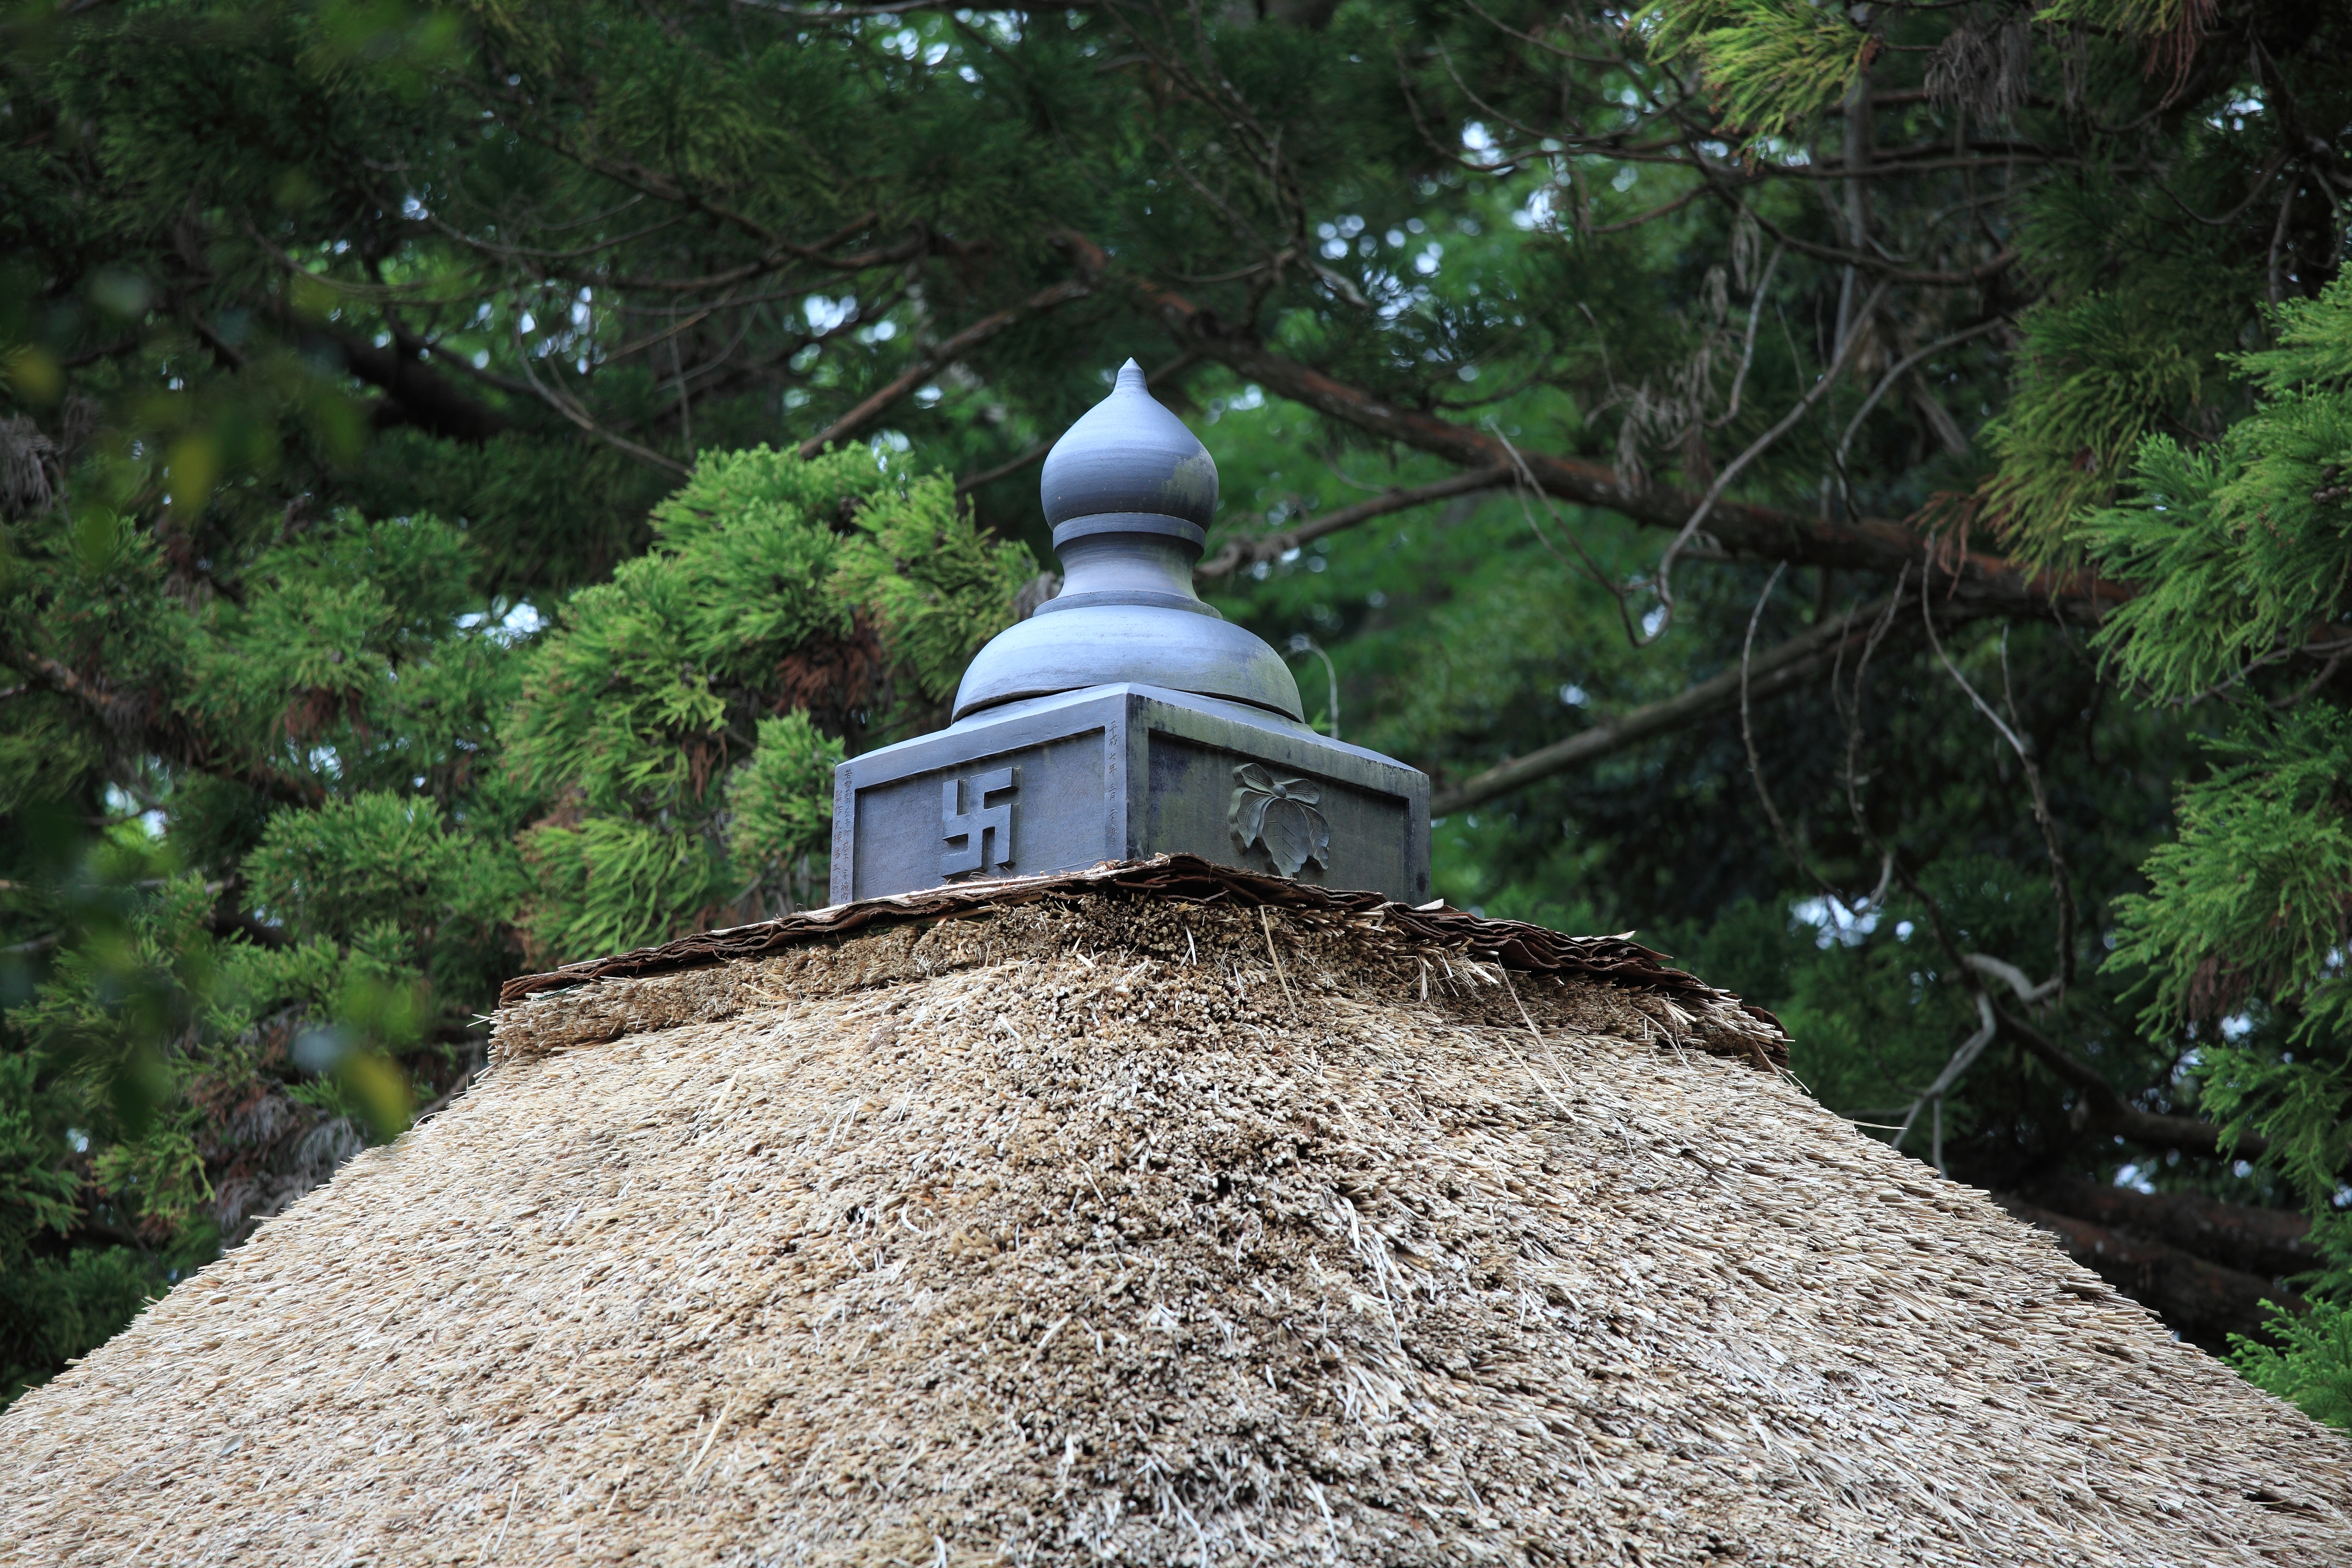
roof, monument, high, tower, temple, japanese, shrine, tochigi, 5d, style, hires, markii, traditional, thatched, hi, res, resolution, mashikomachi, hagagun, saimyouji, thatchedroof